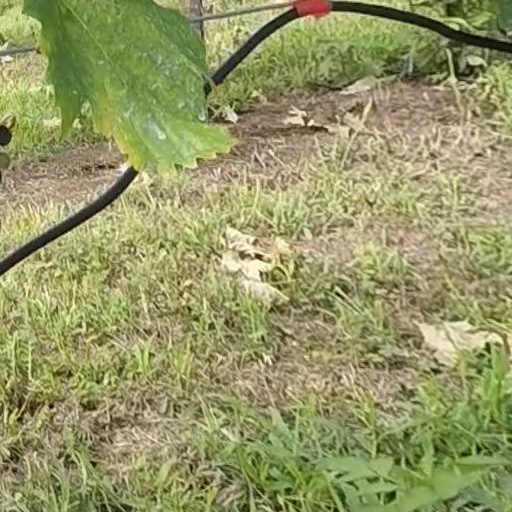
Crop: grape